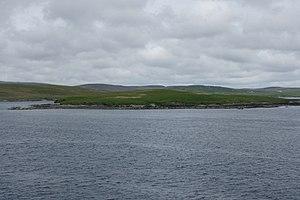
Orfasay est une île des Shetland.